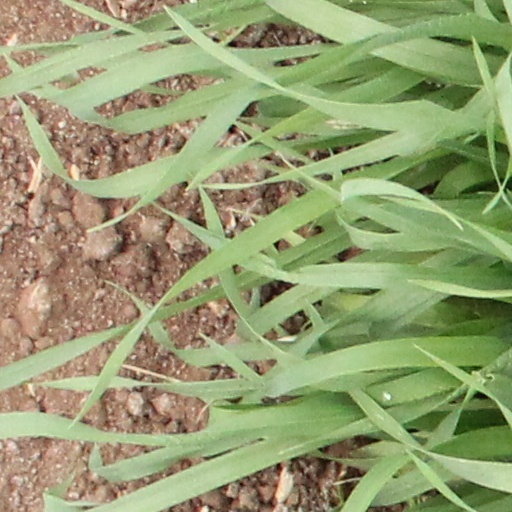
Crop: wheat